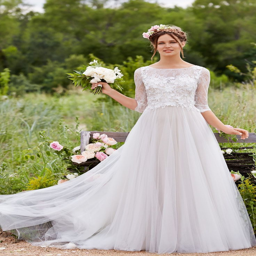
person by person offers whimsical , romantic gowns like this one : romantic comedy film , style .